They Might Be Giants

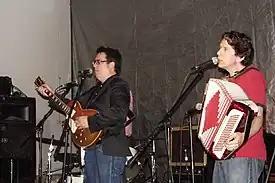
They Might Be Giants performing at Bar None, in Brooklyn, NY

In 2004, the band created one of the first artist-owned online music stores, at which customers could purchase and download MP3 copies of their music, both new releases and many previously released albums. By creating their own store, the band could keep money that would otherwise go to record companies. With the redesign of the band's website in 2010, the store was reincarnated.